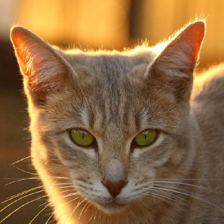
Label: animals